Hong Kong Dragon Boat Festival in New York

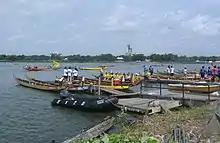
Preparing to launch

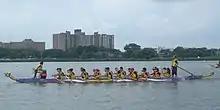
Paddling toward the start

The Hong Kong Dragon Boat Festival in New York is an annual sporting and multicultural event held in August on Meadow Lake in Flushing Meadows–Corona Park in Queens, New York to celebrate the fifth moon (or the fifth month) of the lunar calendar. In addition to providing audiences with traditional Chinese foods and performances, the festival, now in its 18th year, hosts over 150 dragon boat teams from across North America, making it one of the largest dragon boat festivals in the United States. Depending on the competitive division, teams compete for cash prizes or airline tickets.